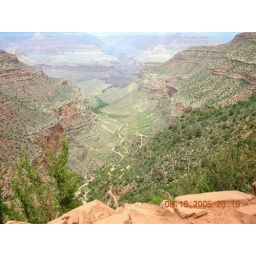
Indian Garden campground (cluster of trees in center) with Bright Angel trail leading upward toward the canyon rim